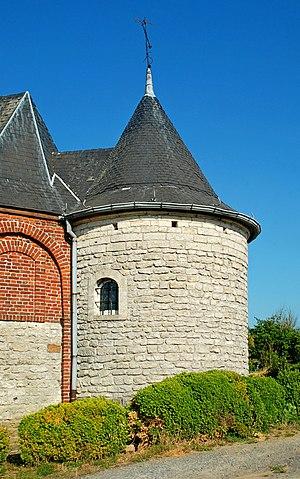
Belgique - Brabant wallon - Jodoigne - Zétrud-Lumay - Chapelle Notre-Dame du Bon-Secours
La chapelle Notre-Dame de Bon Secours ou chapelle Notre-Dame du Bon-Secours est une chapelle de style baroque située à Zétrud-Lumay, village rattaché à la ville belge de Jodoigne, en Brabant wallon.